Alpha 21264

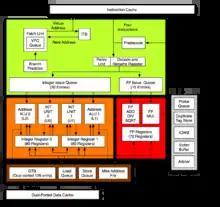
Alpha 21264 microarchitecture.

The Alpha 21264, also known by its code name, EV6, is a RISC microprocessor developed by Digital Equipment Corporation launched on 19 October 1998. The 21264 implemented the Alpha instruction set architecture (ISA).